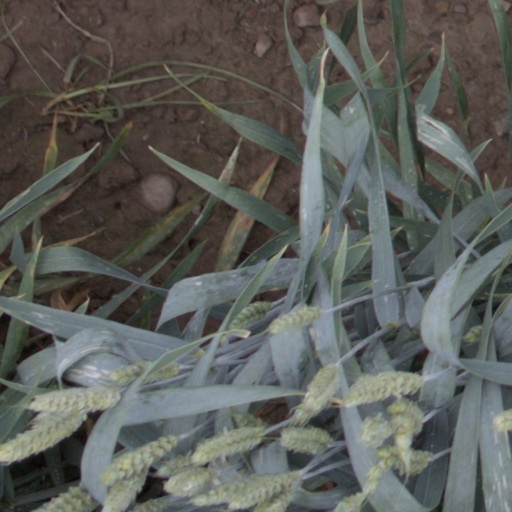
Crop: wheat